Ecotoxicology

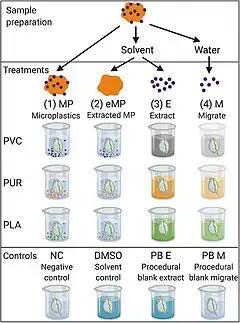
Ecotoxicity assay for microplastics in "Daphnia magna"

Ecotoxicology is the study of the effects of toxic chemicals on biological organisms, especially at the population, community, ecosystem, and biosphere levels. Ecotoxicology is a multidisciplinary field, which integrates toxicology and ecology.